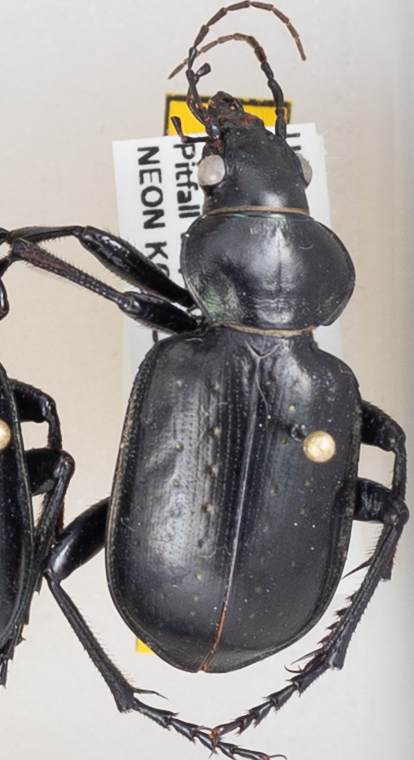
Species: Calosoma affine
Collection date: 2019-06-05
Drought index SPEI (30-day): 1.608
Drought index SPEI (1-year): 1.498
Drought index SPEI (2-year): -0.086